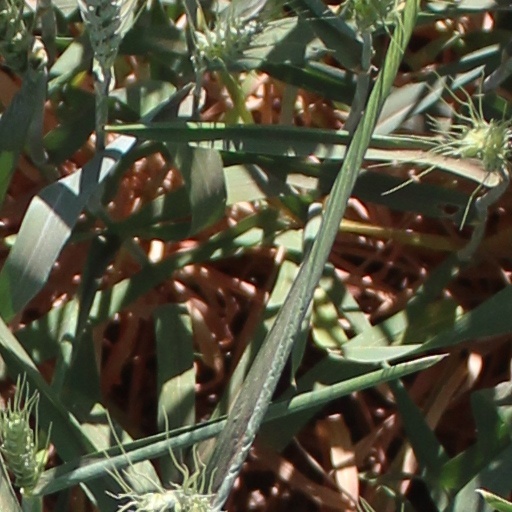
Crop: wheat